Al Worthington

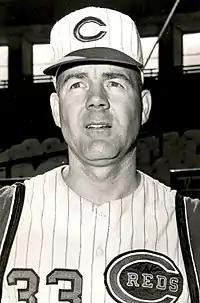
Worthington with the Cincinnati Reds in 1963.

Worthington began 1964 with the Reds as well but was sent to San Diego (now Cincinnati's Triple-A affiliate) after posting a 10.29 ERA in six games. "It always takes me a while to get going in the spring," he said. With San Diego, he made 10 appearances (two starts), posting a 4–1 record, a 3.18 ERA, 30 strikeouts, eight walks, and 29 hits allowed in 34 innings. On June 26, his contract was purchased by the Minnesota Twins.